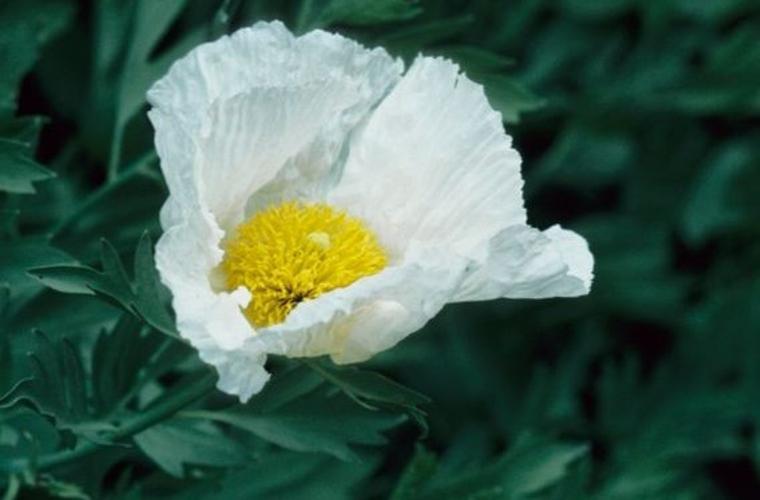
Label: tree poppy